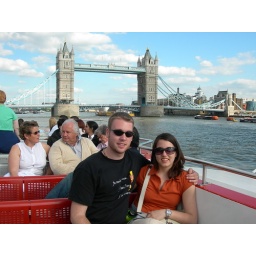
on a thames river boat in front of tower bridge, london